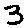
Label: 3